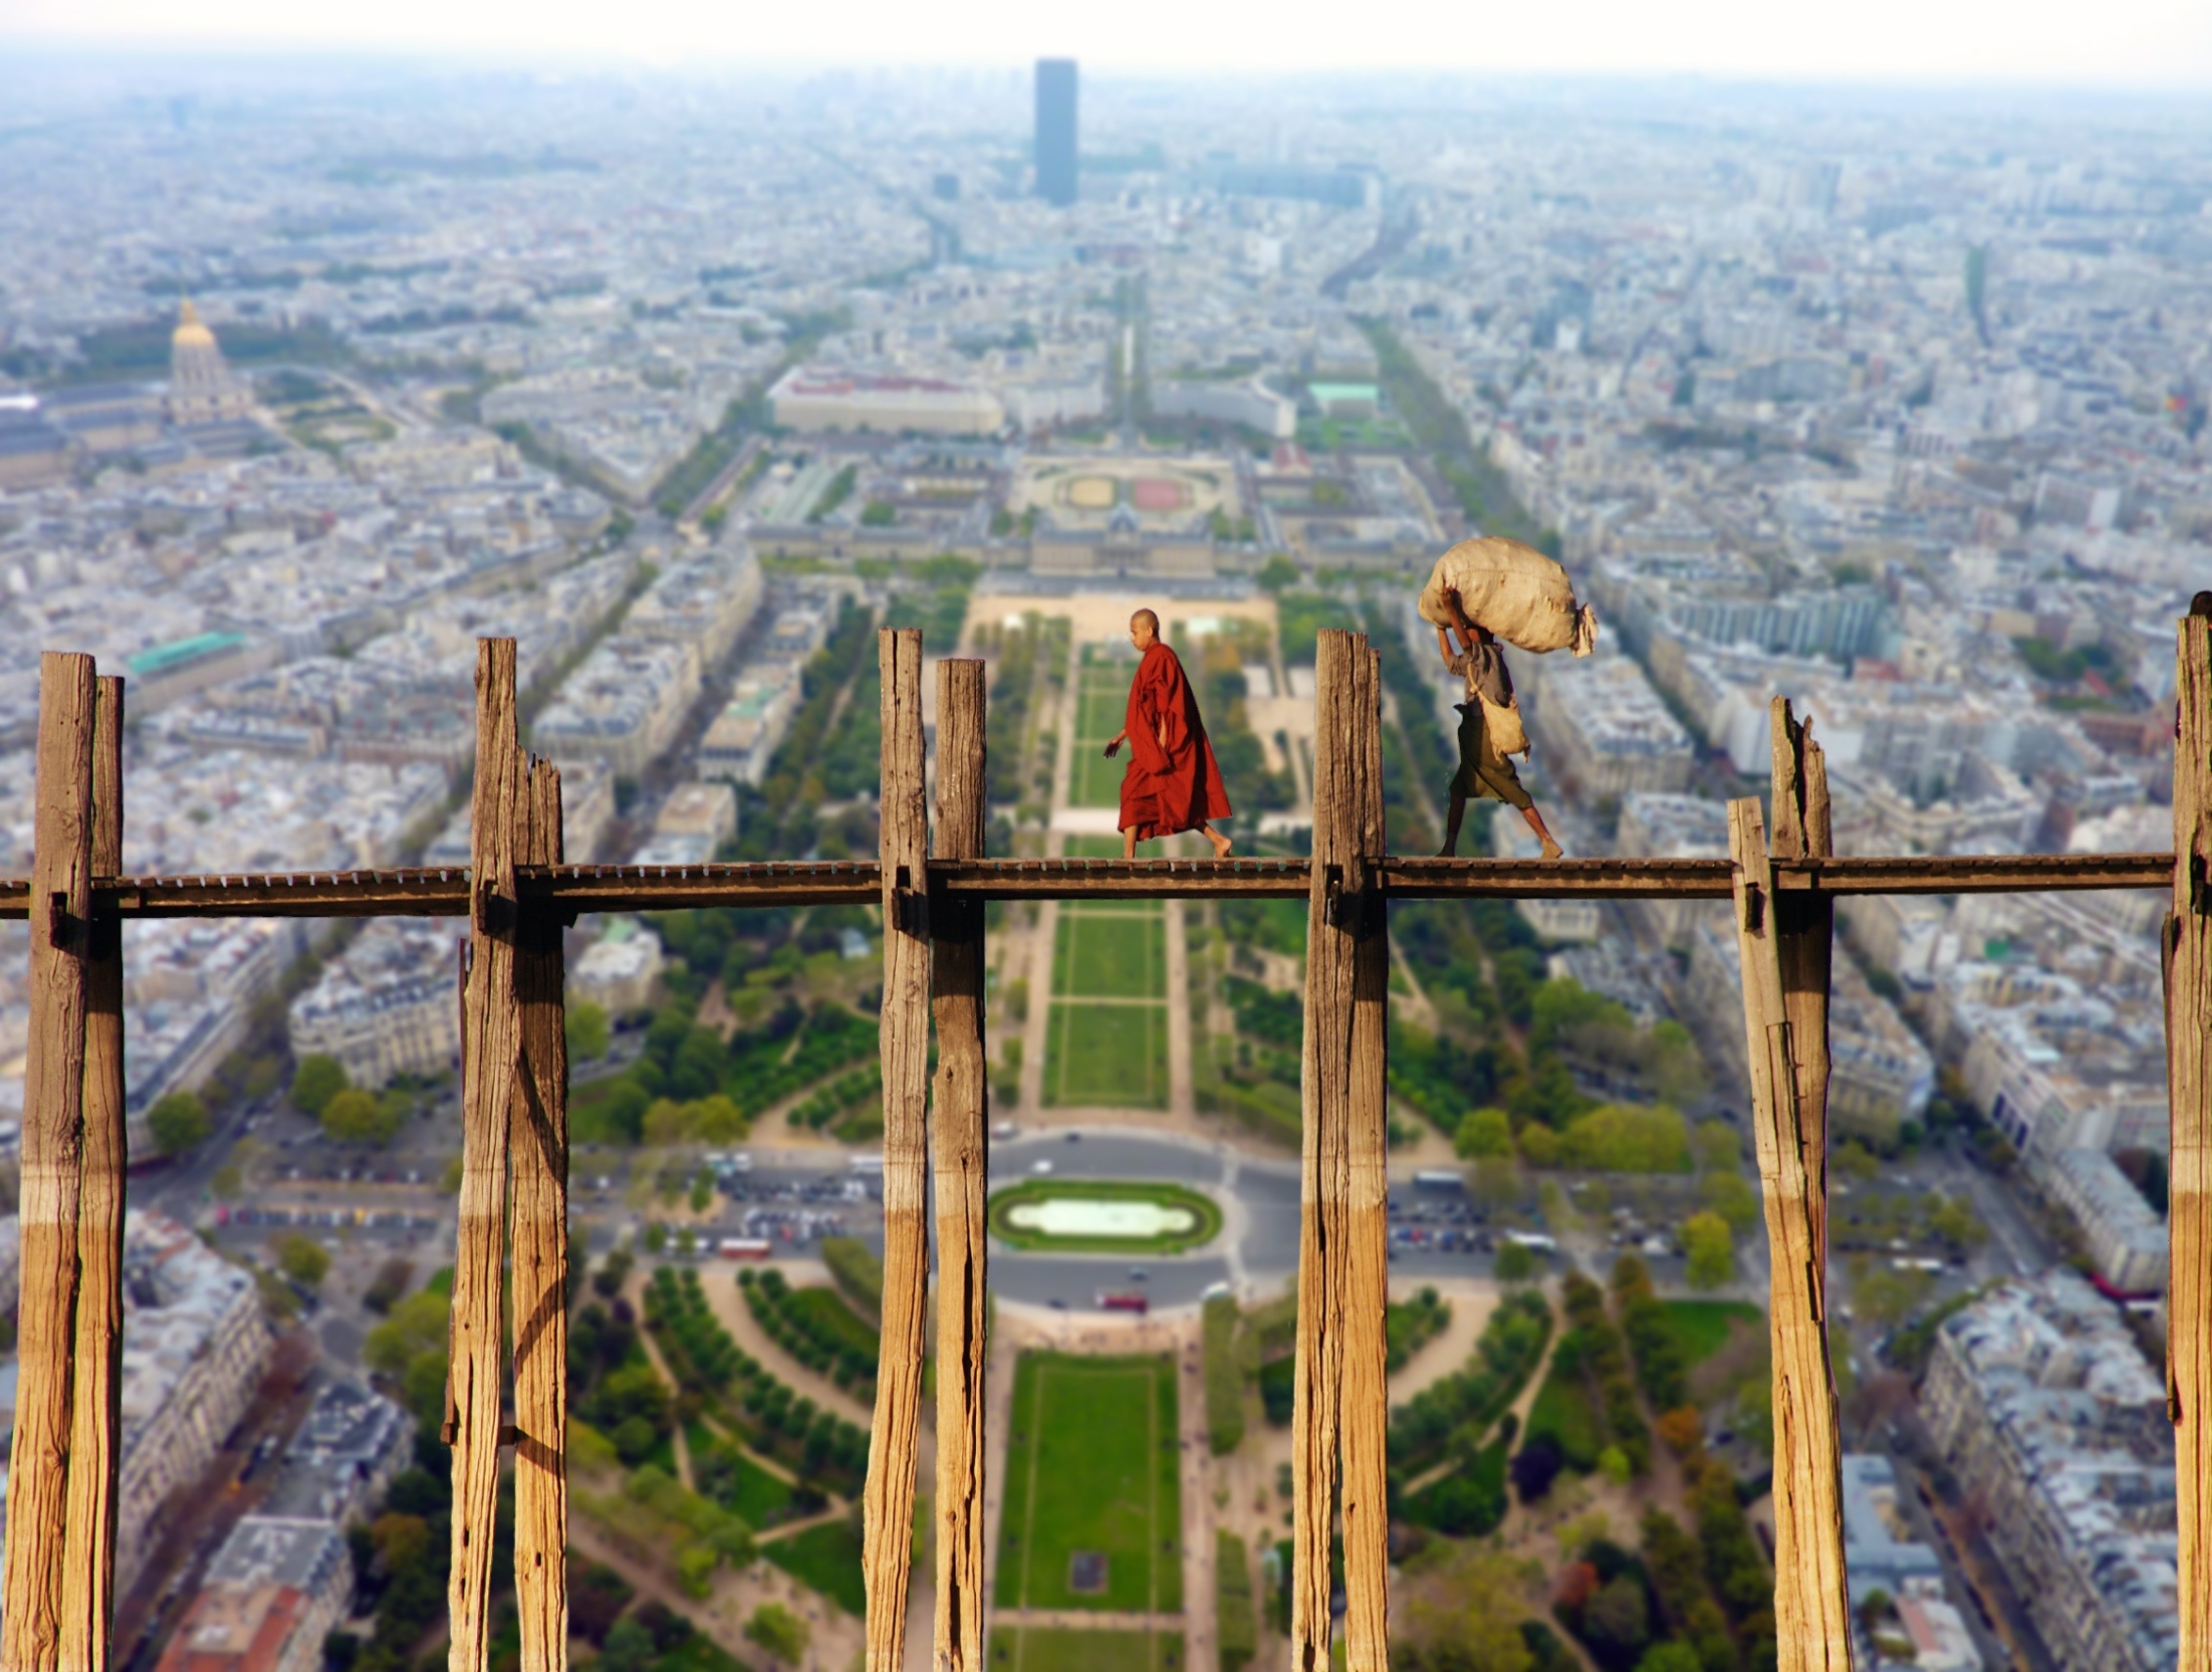
wood, bridge, cityscape, landmark, men, madness, dangerous, abyss, aerial photography, residential area, outdoor structure